Dire wolf

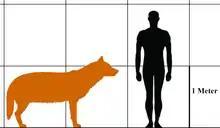
Size comparison with a human

"C. dirus" lived in the Late Pleistocene to the early Holocene, 125,000–10,000 YBP (years before present), in North and South America. The majority of fossils from the eastern "C. d. dirus" have been dated 125,000–75,000 YBP, but the western fossils are not only smaller in size but more recent; thus it has been proposed that derived from However, there are disputed specimens of "C. dirus" that date to 250,000 YBP. Fossil specimens of "C. dirus" discovered at four sites in the Hay Springs area of Sheridan County, Nebraska, were named "Aenocyon dirus nebrascensis" (Frick 1930, undescribed), but Frick did not publish a description of them. Nowak later referred to this material as "C. armbrusteri"; then, in 2009, Tedford formally published a description of the specimens and noted that, although they exhibited some morphological characteristics of both "C. armbrusteri" and "C. dirus", he referred to them only as "C. dirus".